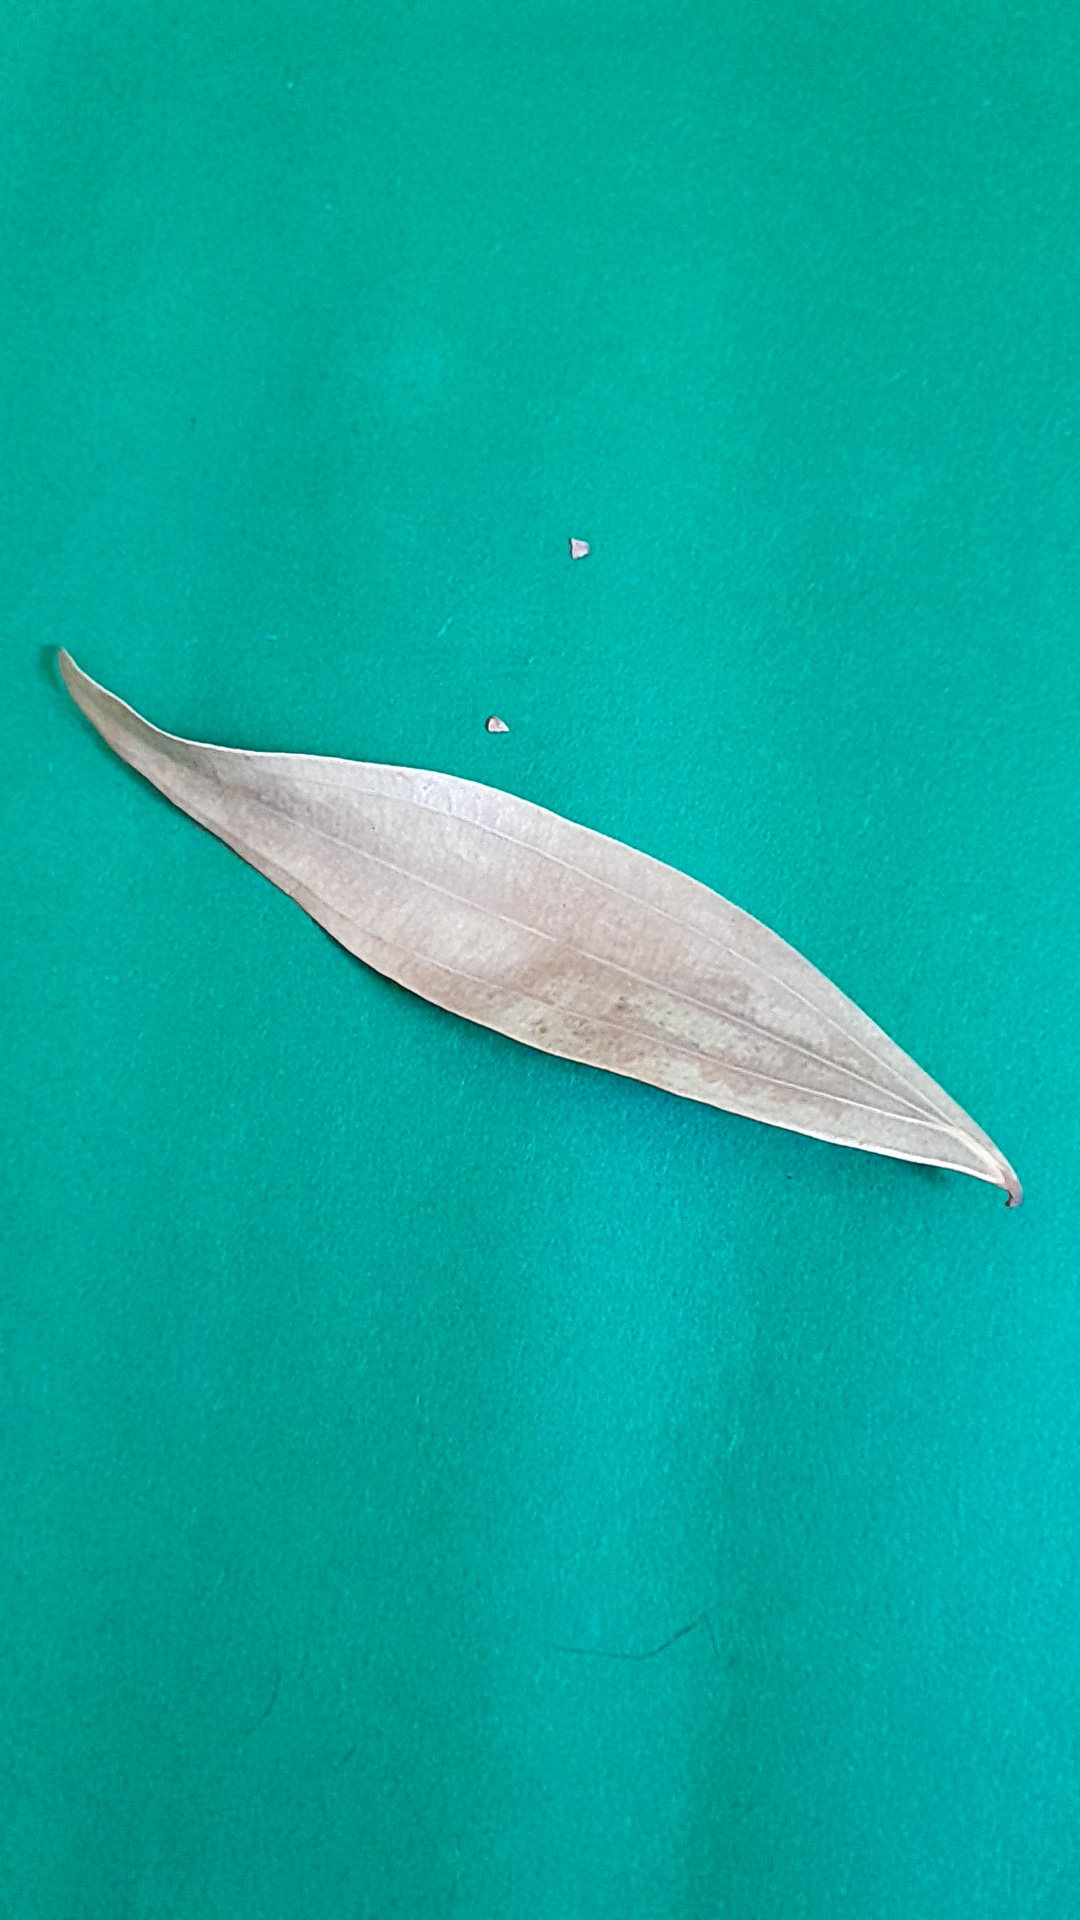
Label: Dry Leaf